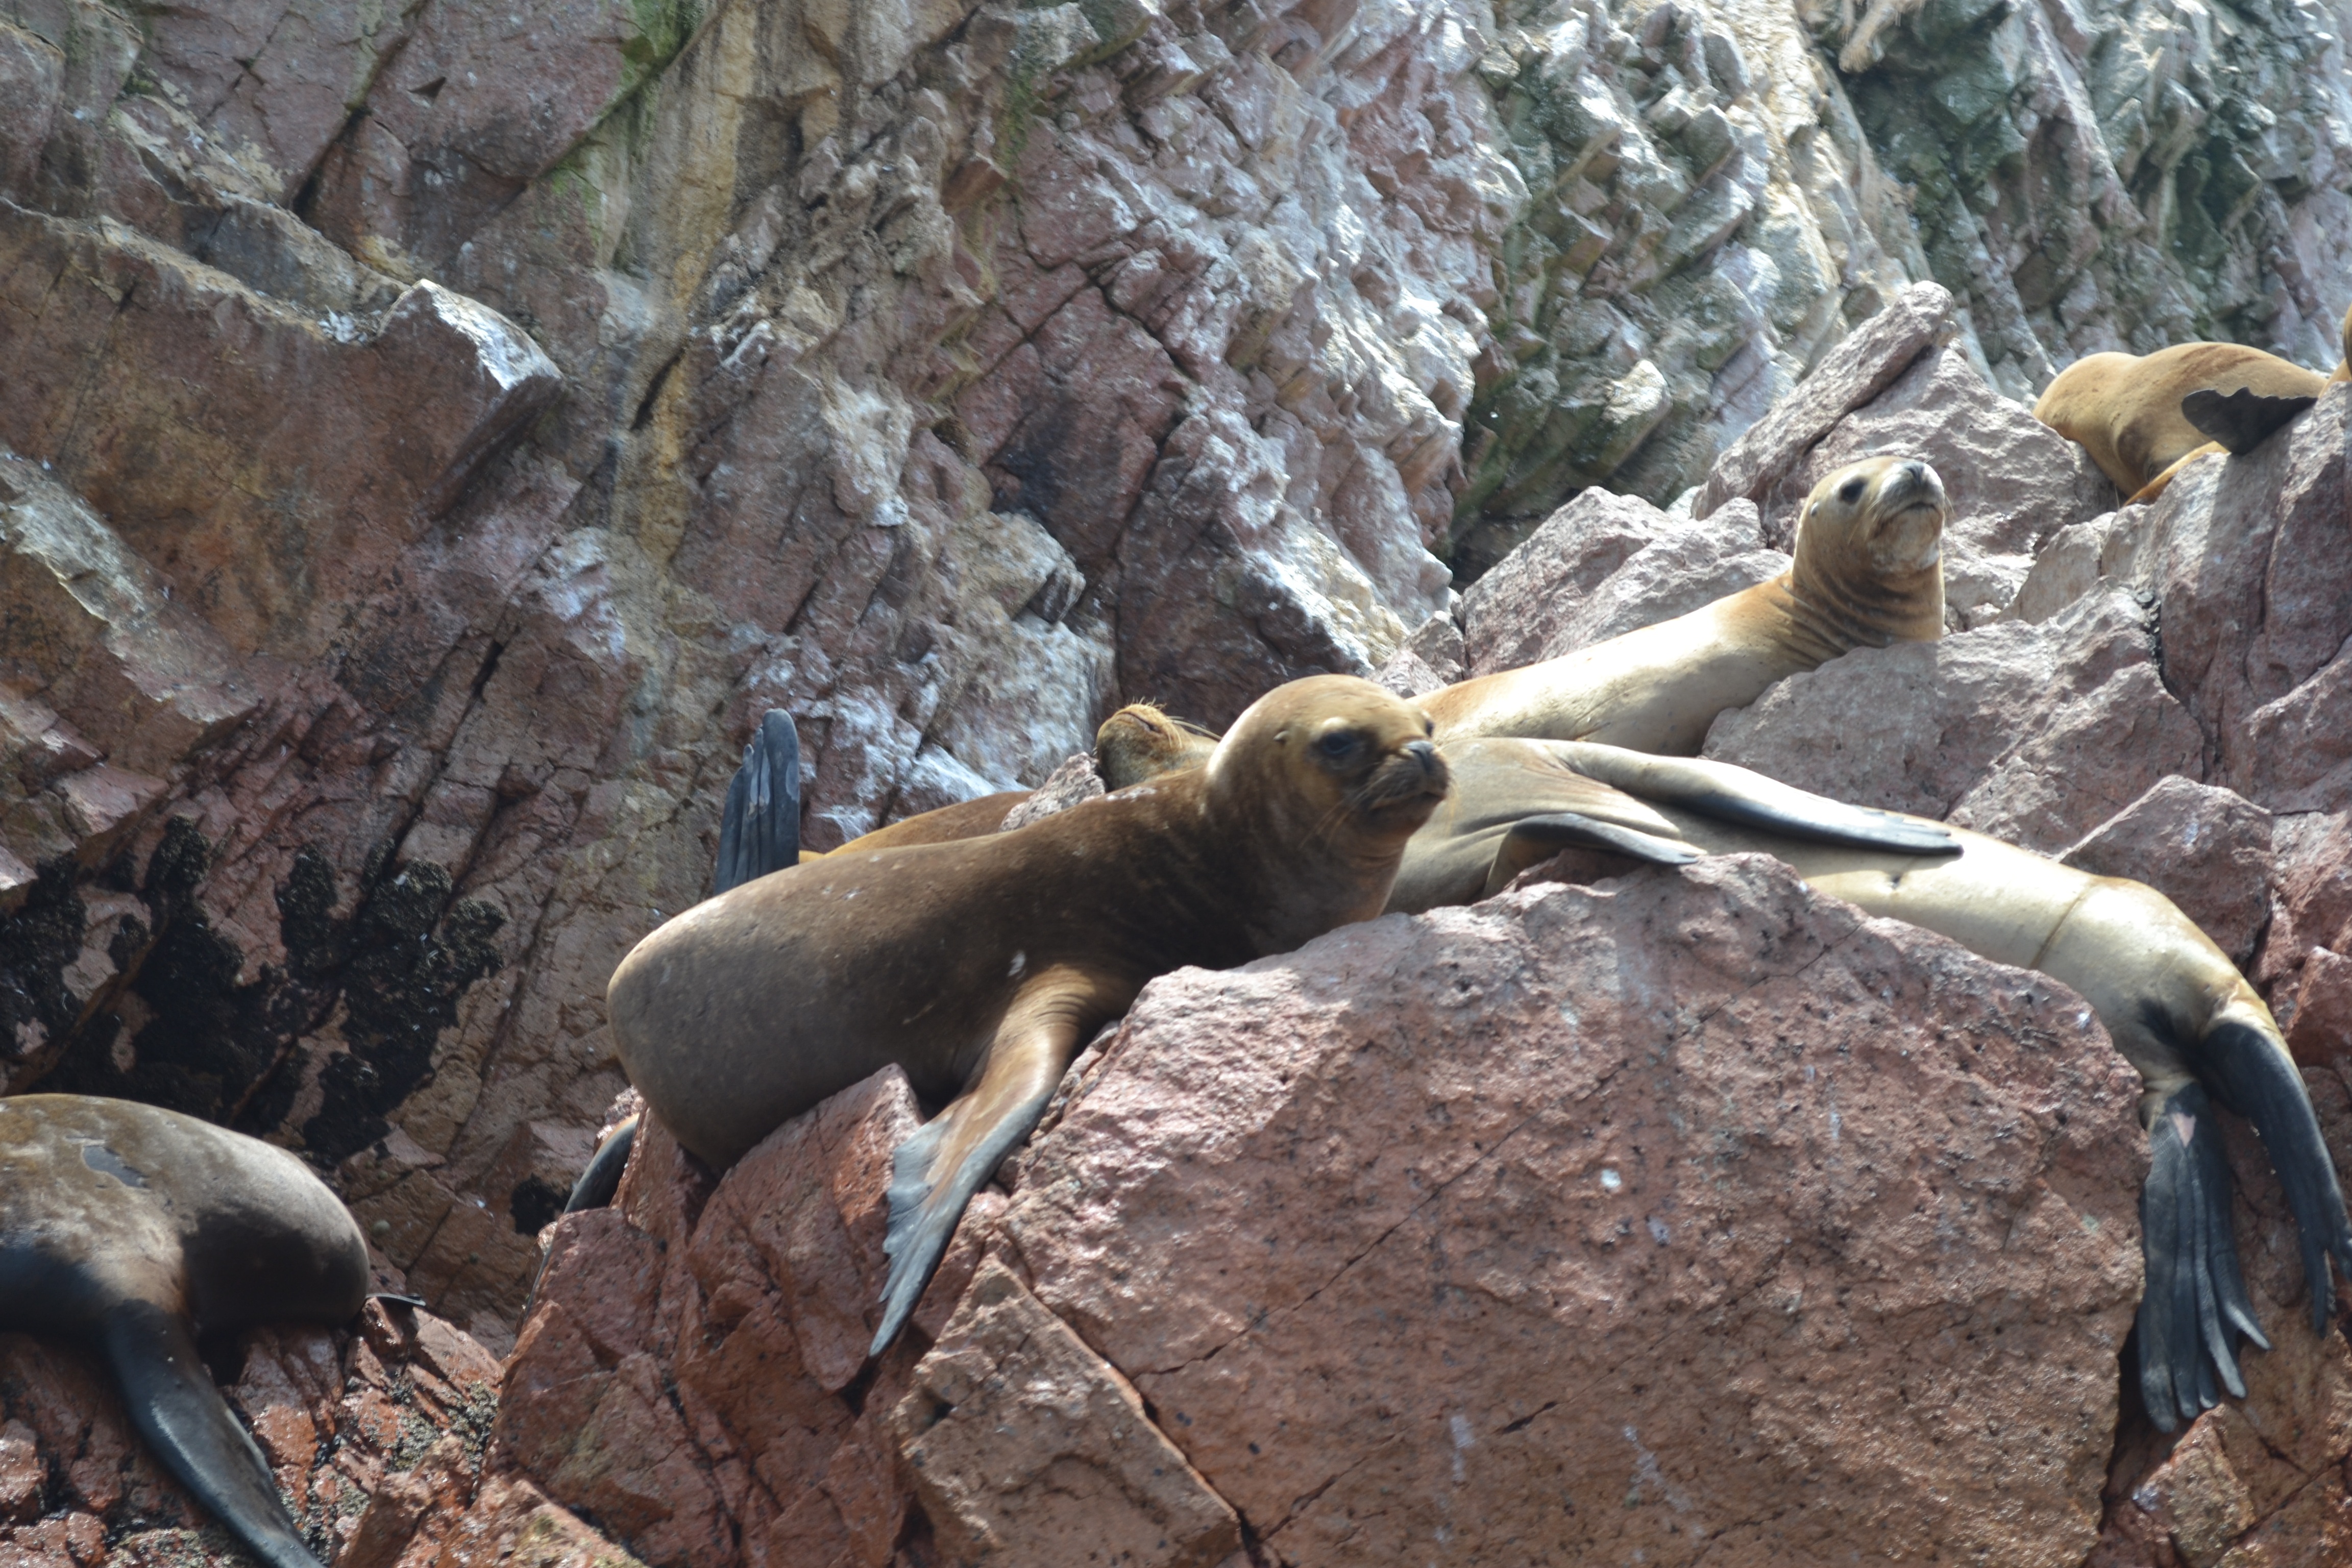
coast, wilderness, animal, wildlife, zoo, mammal, aquatic, fauna, chamois